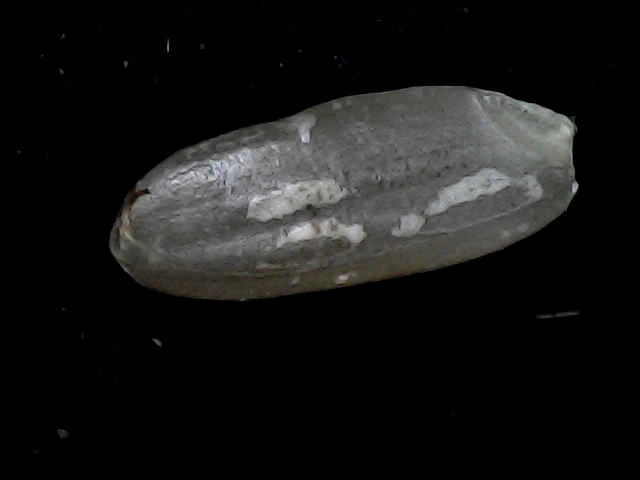
Rice variety: BD95